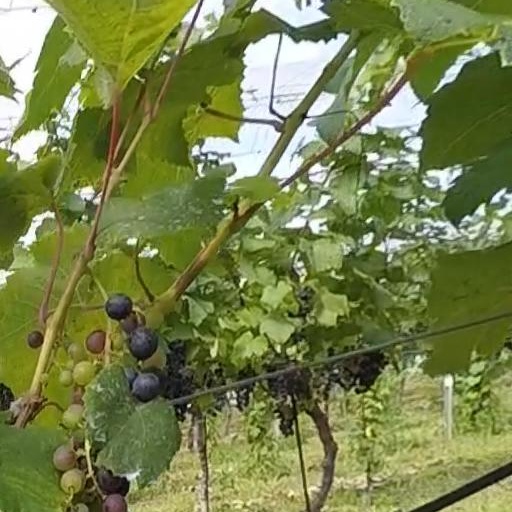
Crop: grape